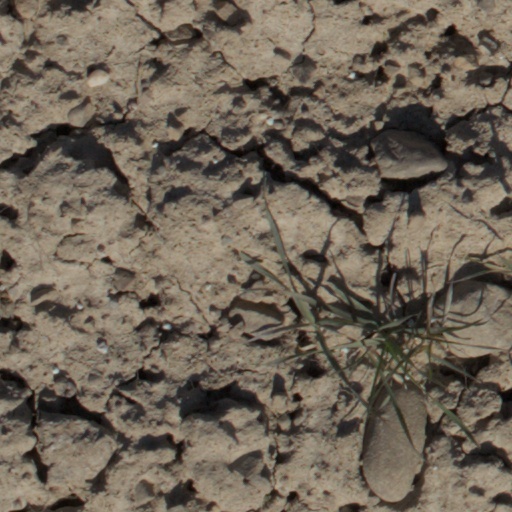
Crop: wheat